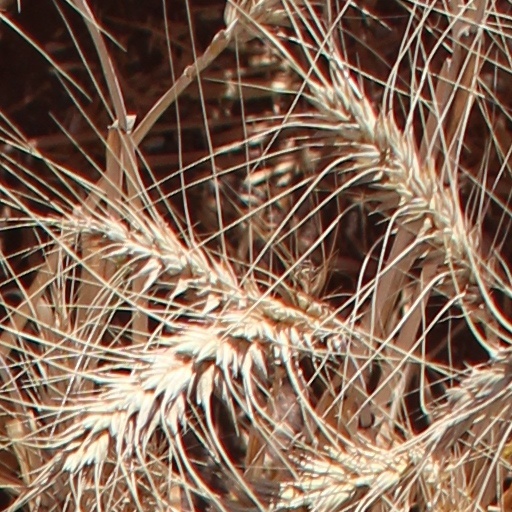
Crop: wheat